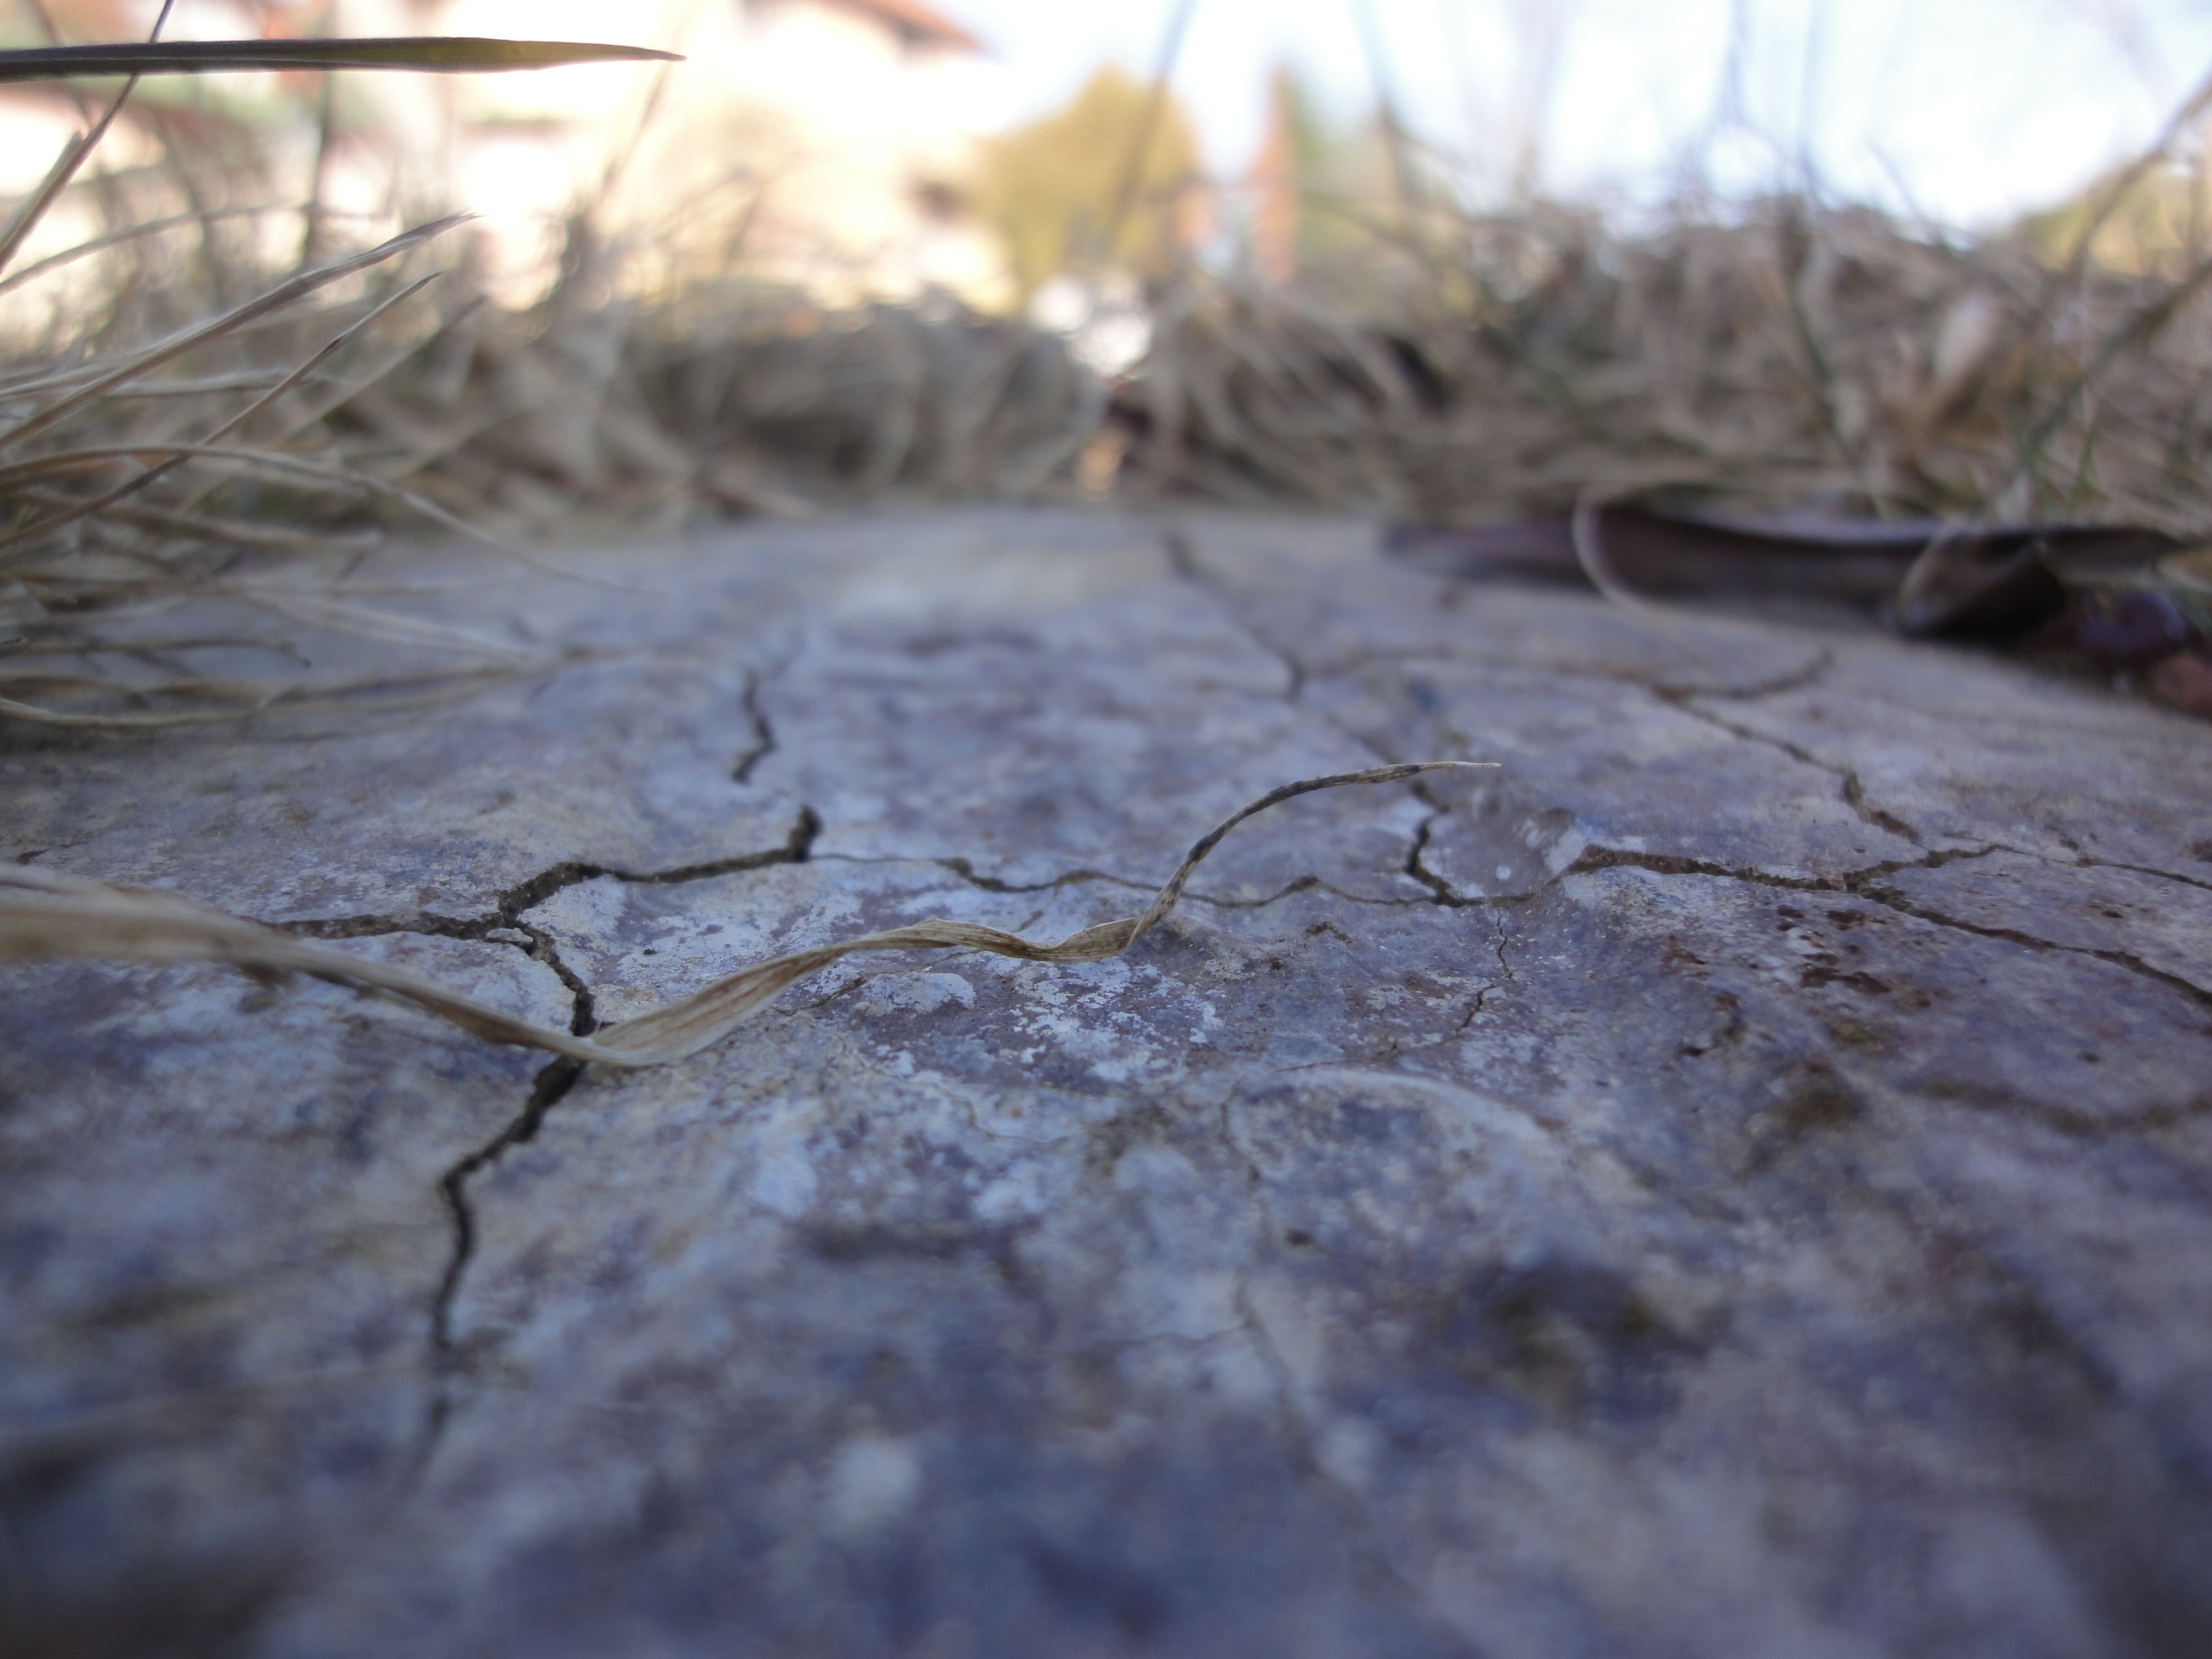
tree, nature, branch, snow, winter, plant, wood, leaf, frost, dark, ice, soil, crack, gray, season, concrete, cracked